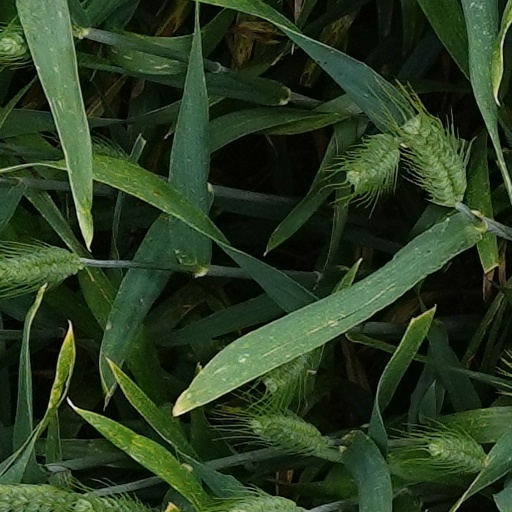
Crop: wheat